Ramkumar Mukhopadhyay

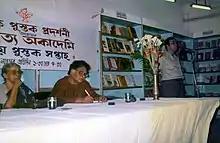
In a Sahitya Akademi Book-release programme 2001-2002

His first collection of 14 short stories entitled "Madale Natun Bol" (The New Beats on the Drum) published from Calcutta in 1984. His first novel "Charane Prantare" (At the Grazing Ground, at the Horizon) was published from Calcutta in 1993.